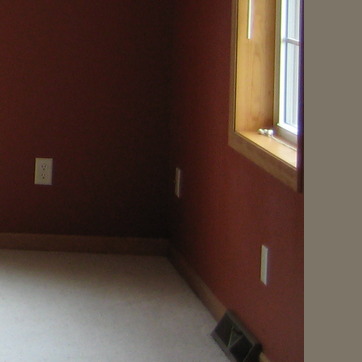
Material: plastic